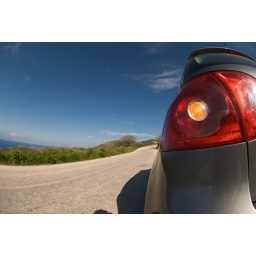
on the road up the hill from Ioulida, in Kea.